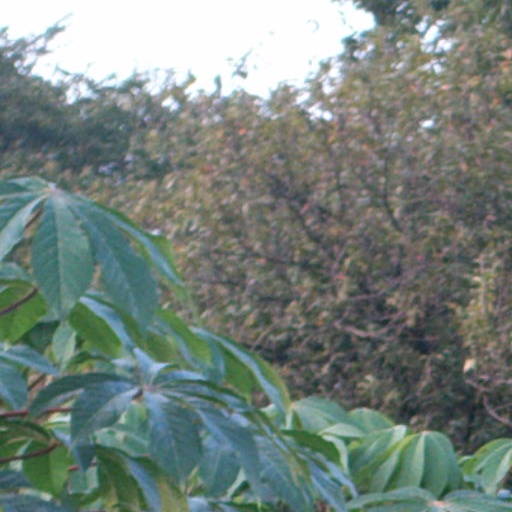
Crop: cassava